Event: Nepal Earthquake
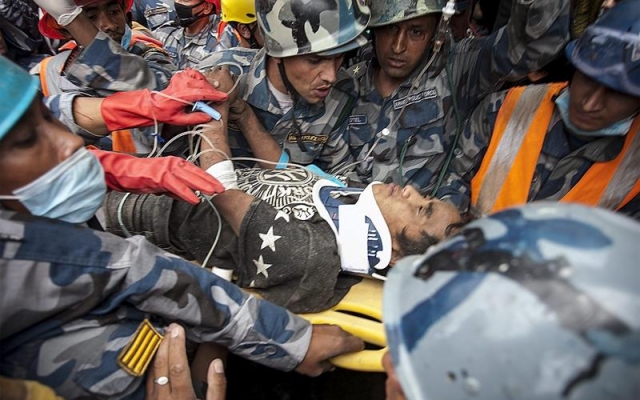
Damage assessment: no_damage